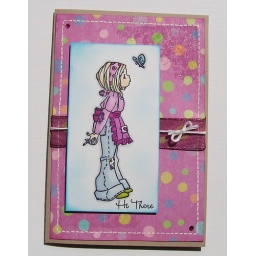
Just love this cute little girl by Elisabeth Bell/Sugar Nellie.